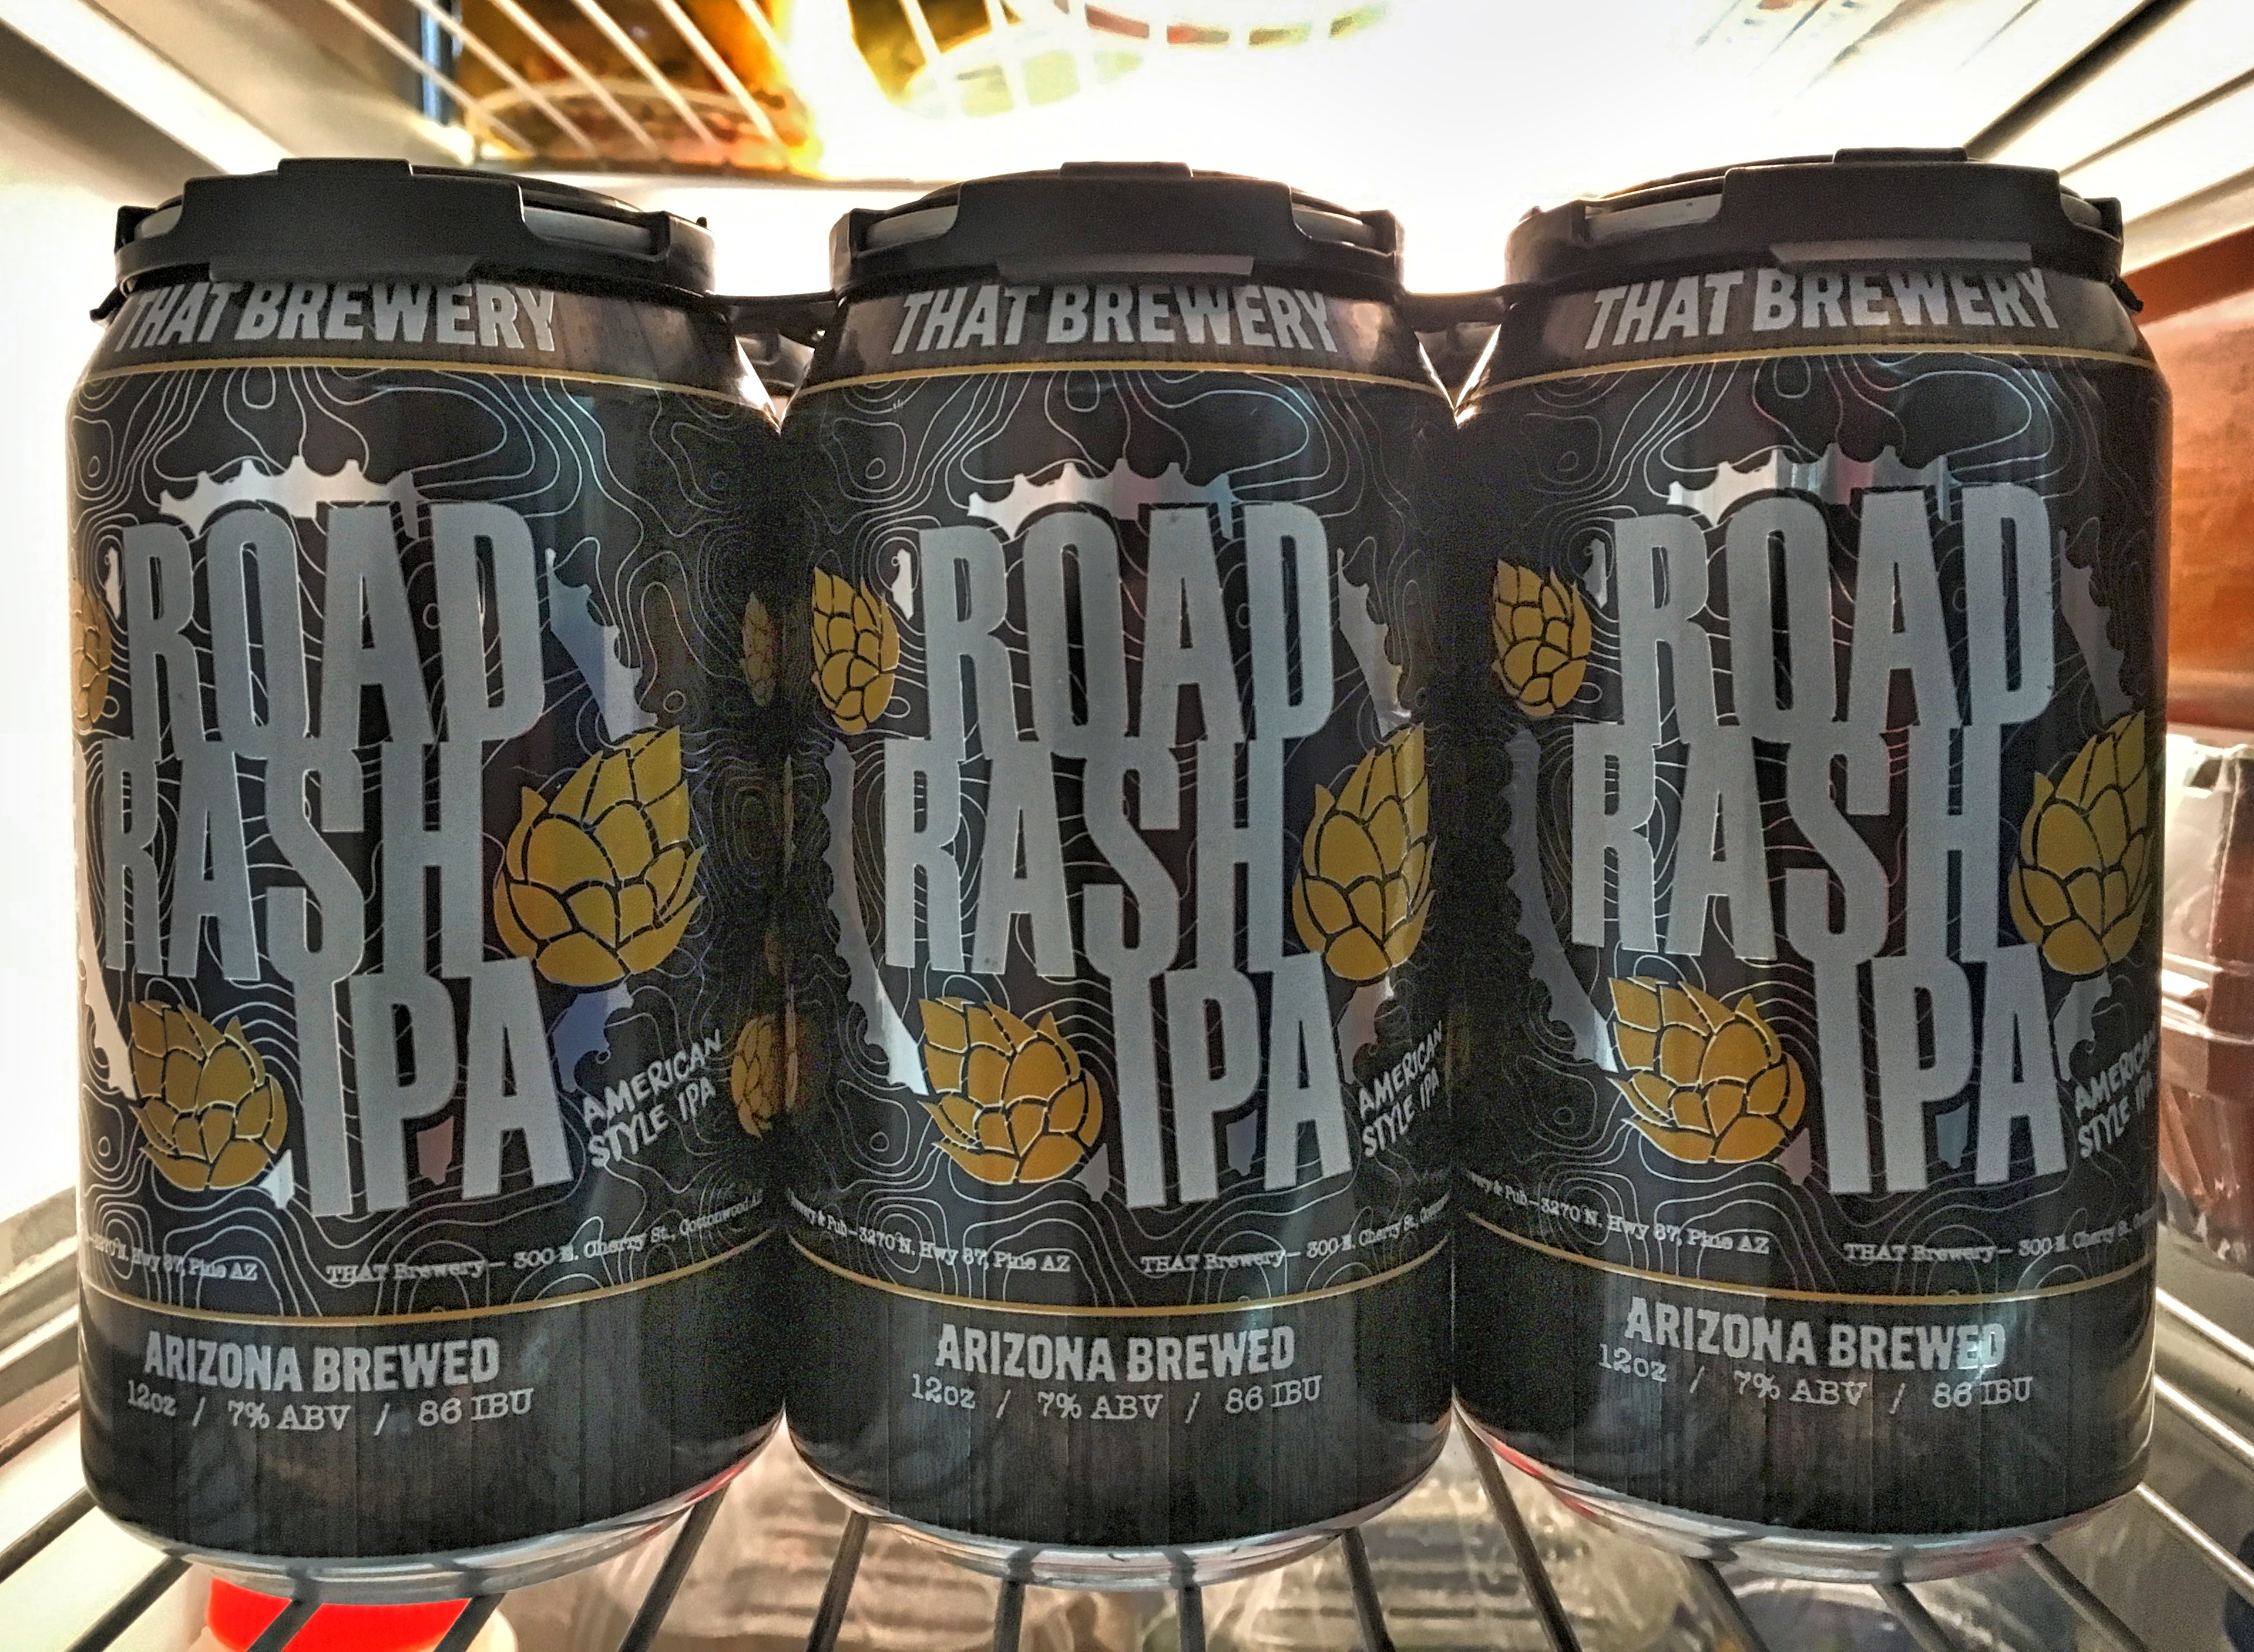
drink, beer, man made object